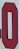
Number: 0